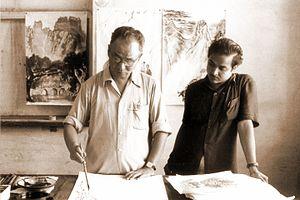
Li Keran est l'un des artistes chinois les plus populaires du XXᵉ siècle.
Beohar Rammanohar Sinha est un artiste indien connu pour ses illustrations du manuscrit original de la Constitution de l'Inde, dont la page de préambule, qui en fait l'une des plus belles Constitutions du monde. Il est aussi connu comme ambassadeur culturel de l'Inde ayant diffusé l'art indien dans l'Extrême-Orient, et a apporté l'art oriental en Inde.